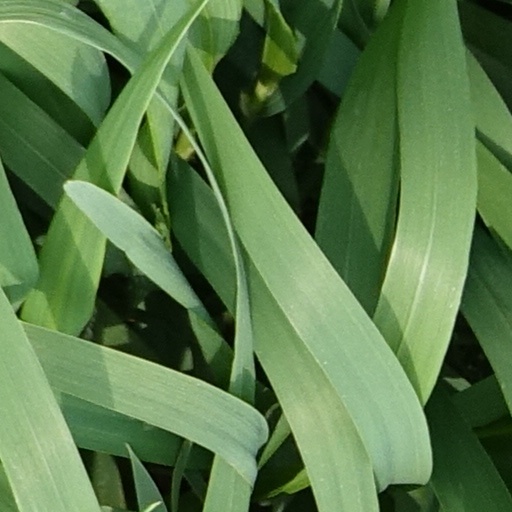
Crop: wheat